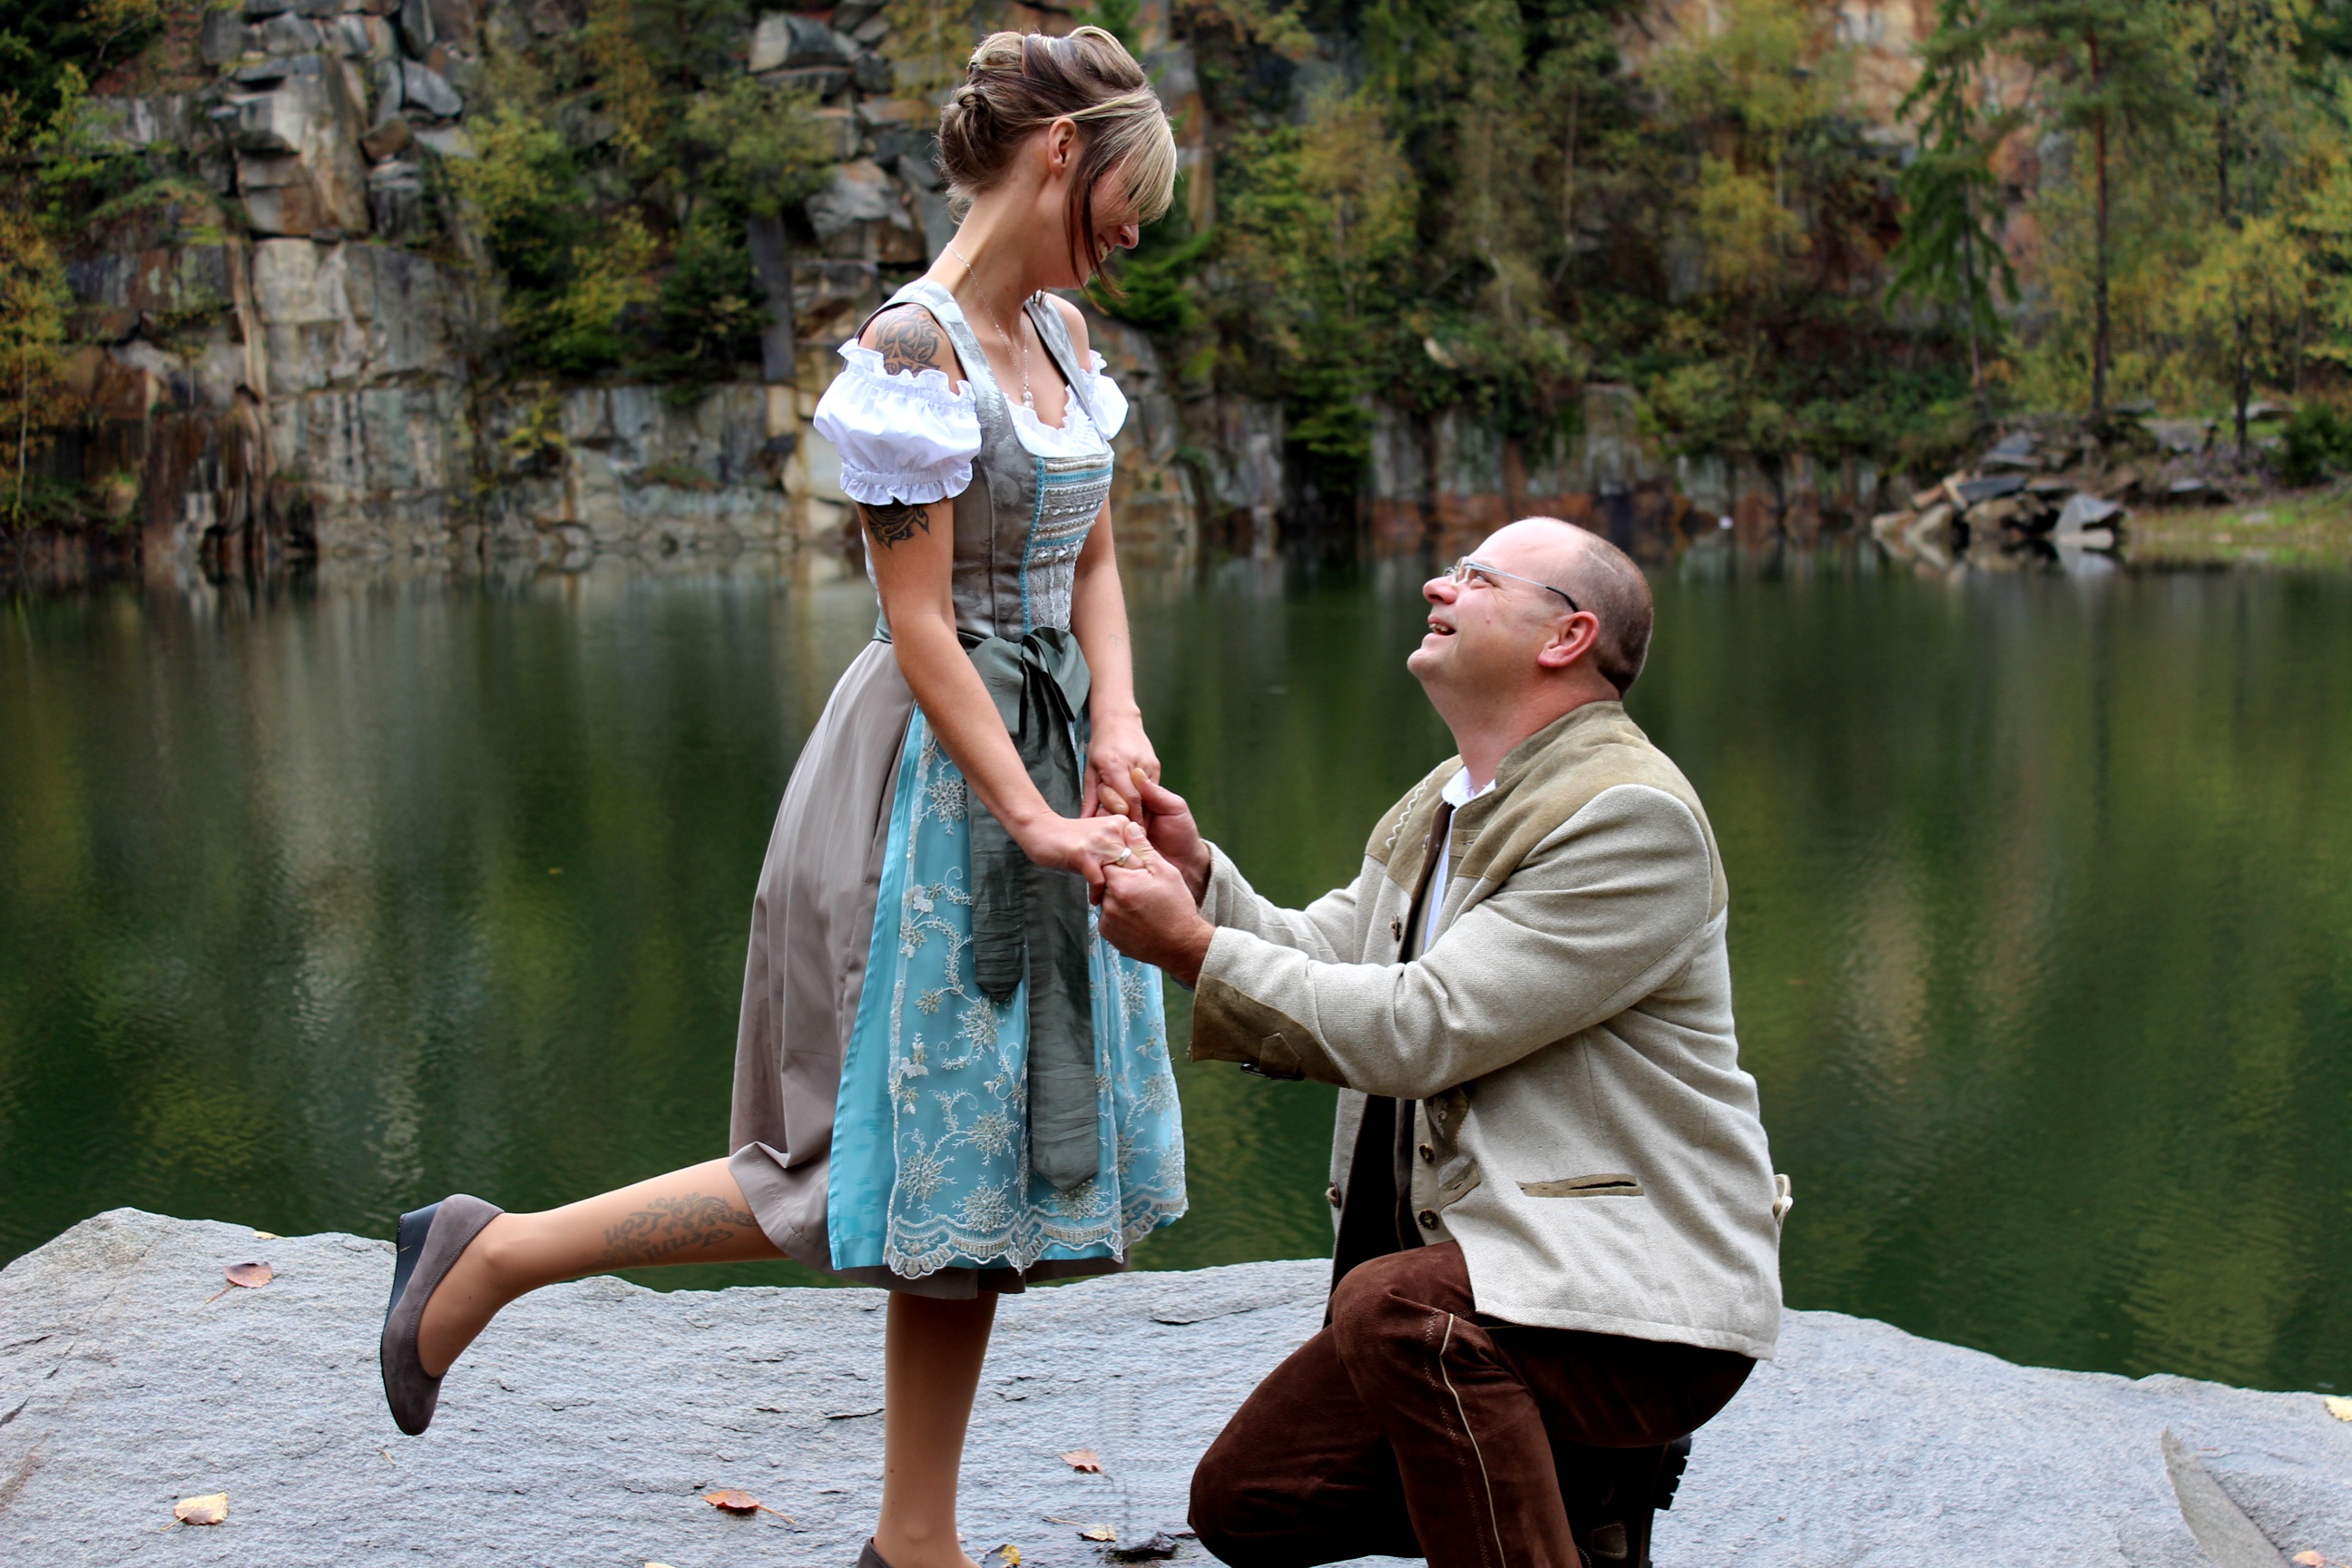
people, woman, love, spring, wedding, bride, ceremony, dress, photo shoot, request